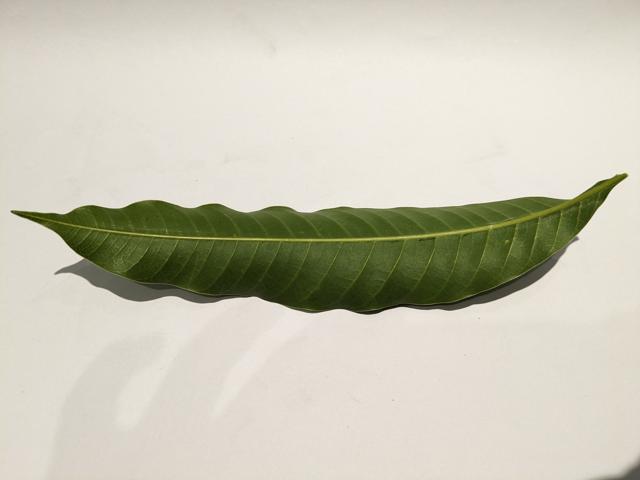
Mango leaf variety: Haribhanga